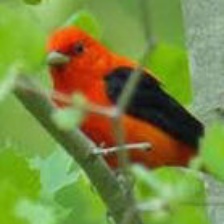
Species: SCARLET TANAGER
Scientific name: PIRANGA OLIVACEA